White Horse (Taylor Swift song)

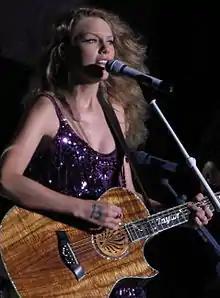
Swift performing live in 2010

Swift first performed "White Horse" at the 2008 American Music Awards on November 23; she donned a white evening gown and sang the song sitting on a floral-patterned couch. She again performed the song at a pre-awards concert for nominees of the 51st Annual Grammy Awards, which was held on December 3, 2008, at the Nokia Theatre in Los Angeles. At the concert, she was the only artist who performed her own song in addition to covering a song that had been inducted into the Grammy Hall of Fame: she sang a portion of Brenda Lee's "I'm Sorry" (1960) before singing "White Horse". In the "Los Angeles Times", Ann Powers deemed Swift's rendition of "White Horse" the concert's best performance: "In that moment, Swift had it all: tabloid heat and a firm hold on her brand, along with songcraft and the well-contained charisma of a career artist."